Shades of the Heart

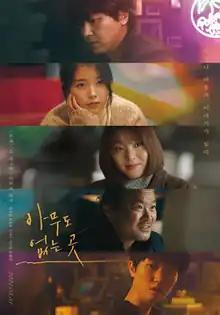
Theatrical release poster

Shades of the Heart is a 2019 South Korean drama film written and directed by Kim Jong-kwan, and starring Yeon Woo-jin, Kim Sang-ho, Lee Ji-eun, Lee Joo-young, and Yoon Hye-ri.